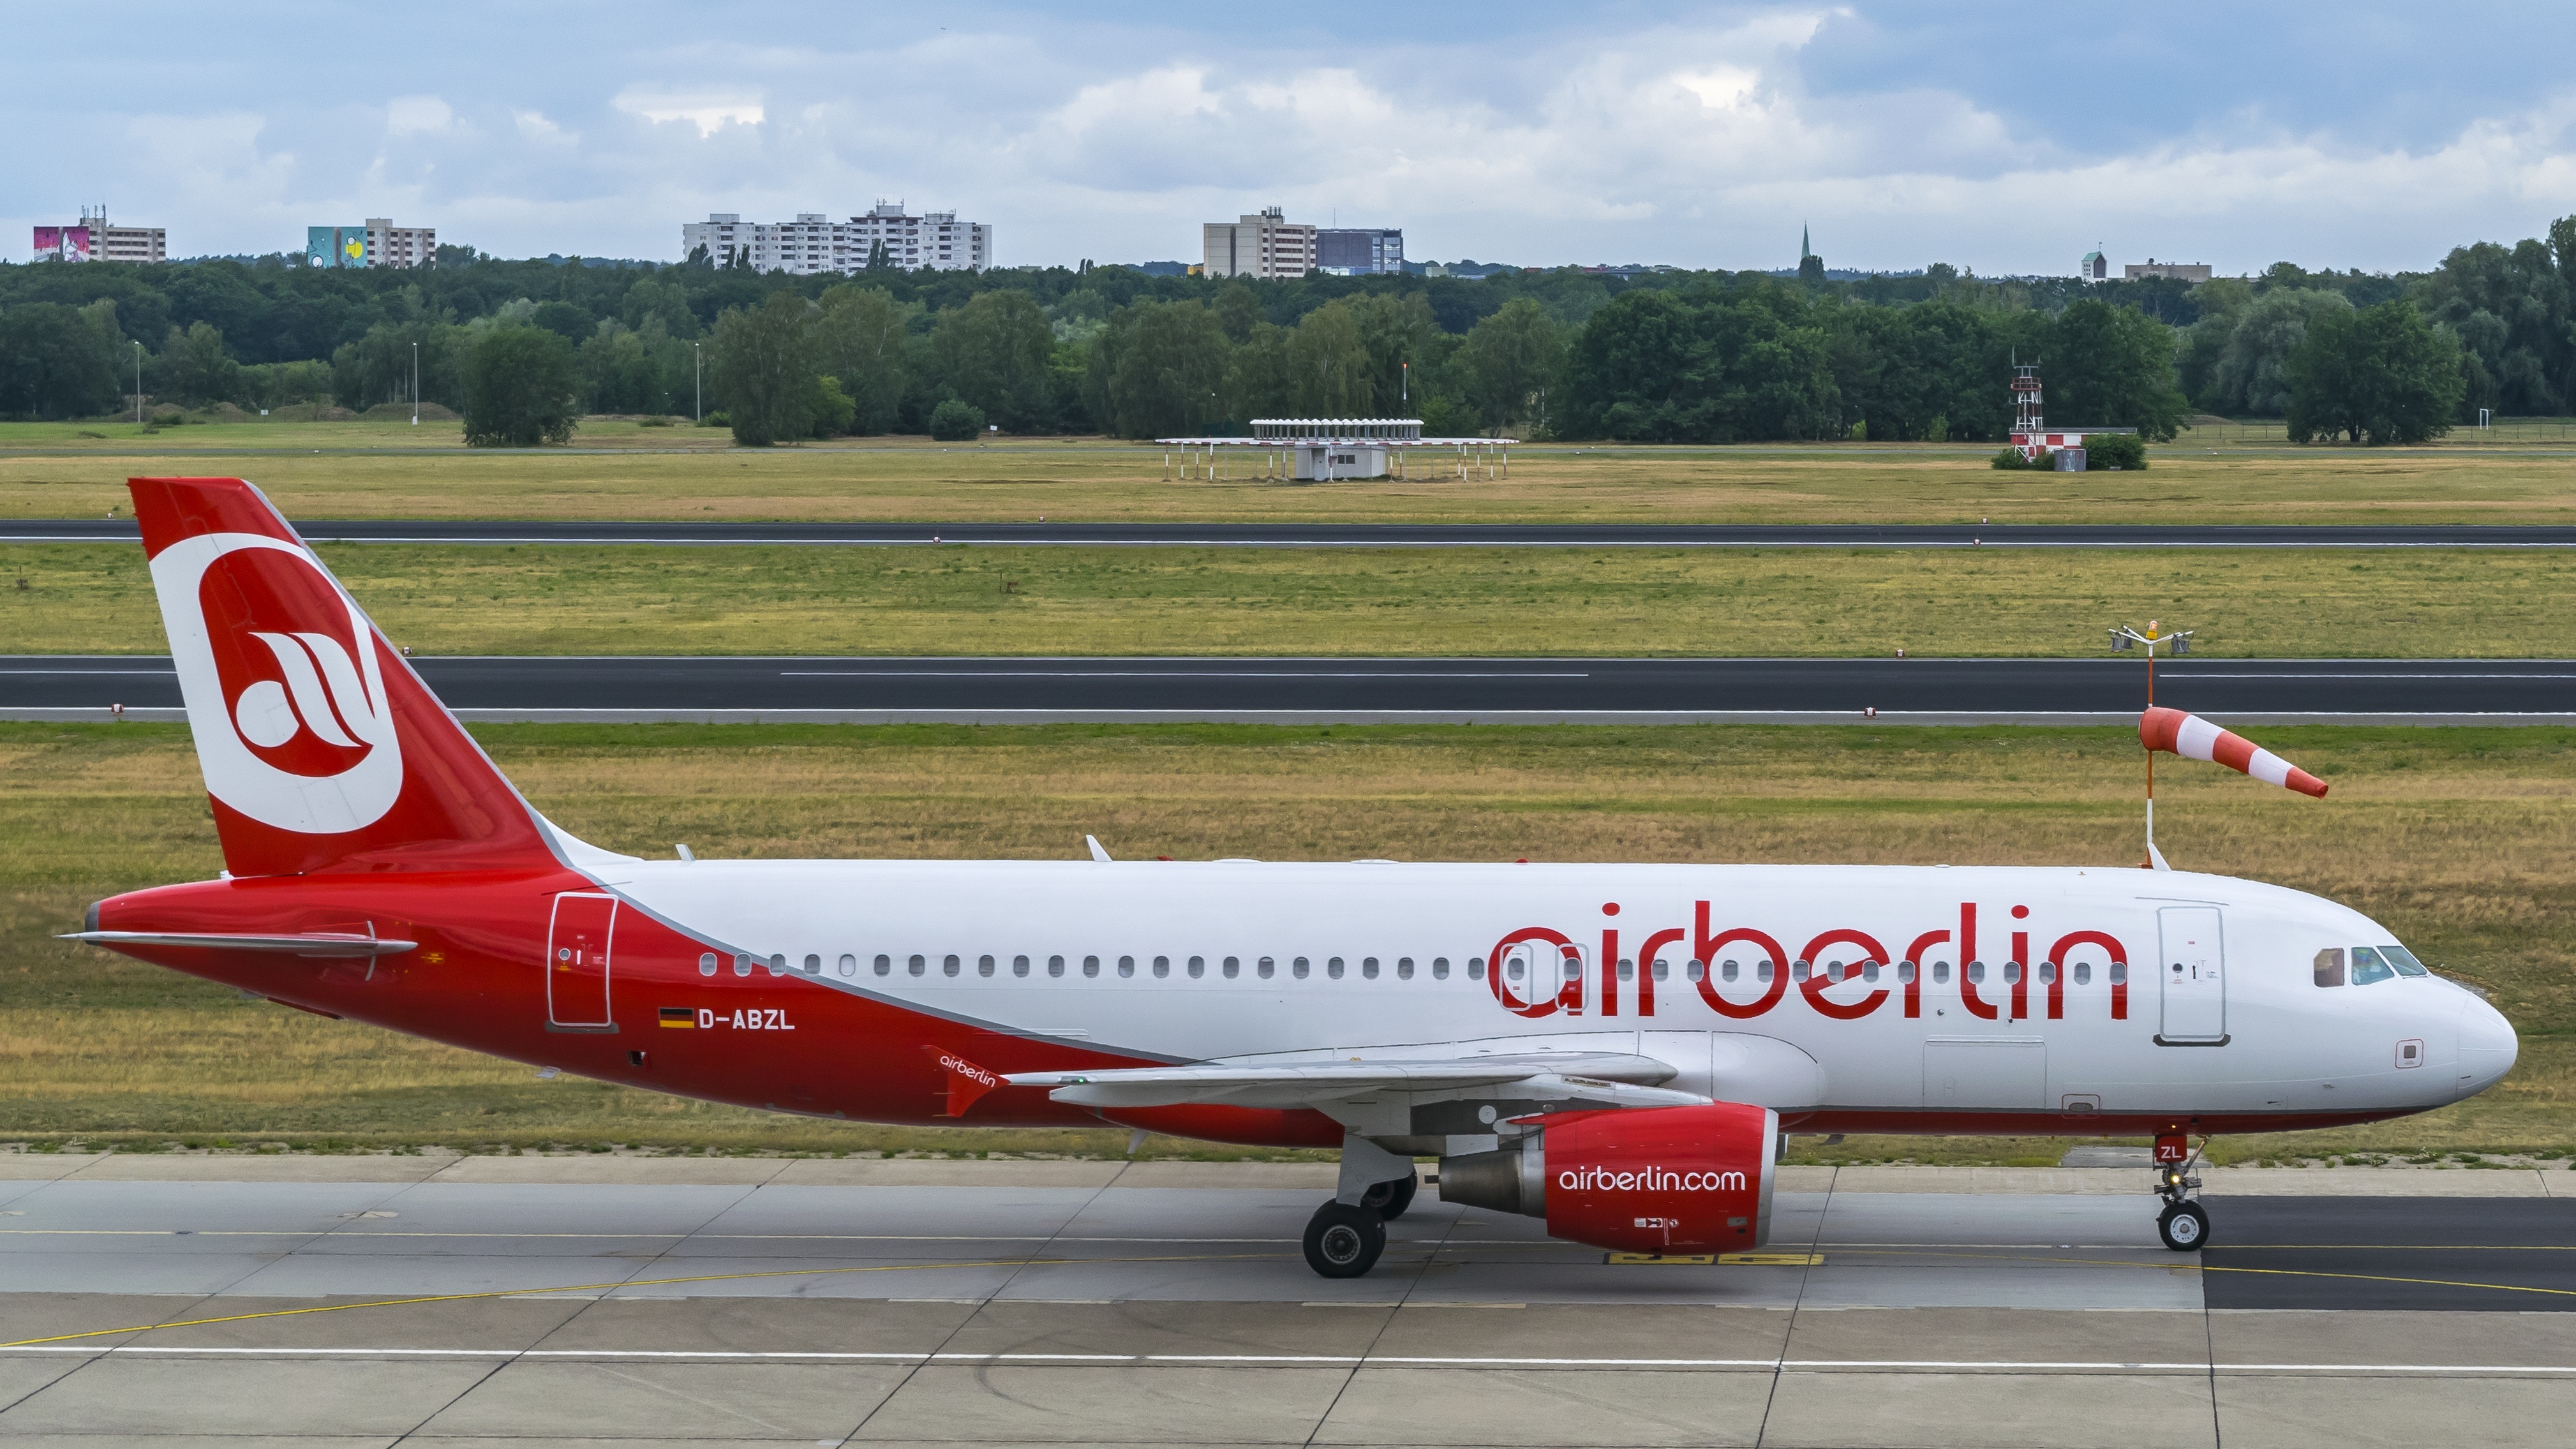
wing, technology, fly, airport, airplane, tarmac, aircraft, jet, transport, vehicle, airline, aviation, drive, holiday, turbine, start, departure, airliner, engine, runway, wheels, airbus, landing, airberlin, air traffic, take off, passenger aircraft, mature, jet aircraft, airbus a330, boeing 767, atmosphere of earth, wide body aircraft, narrow body aircraft, airbus a320 family